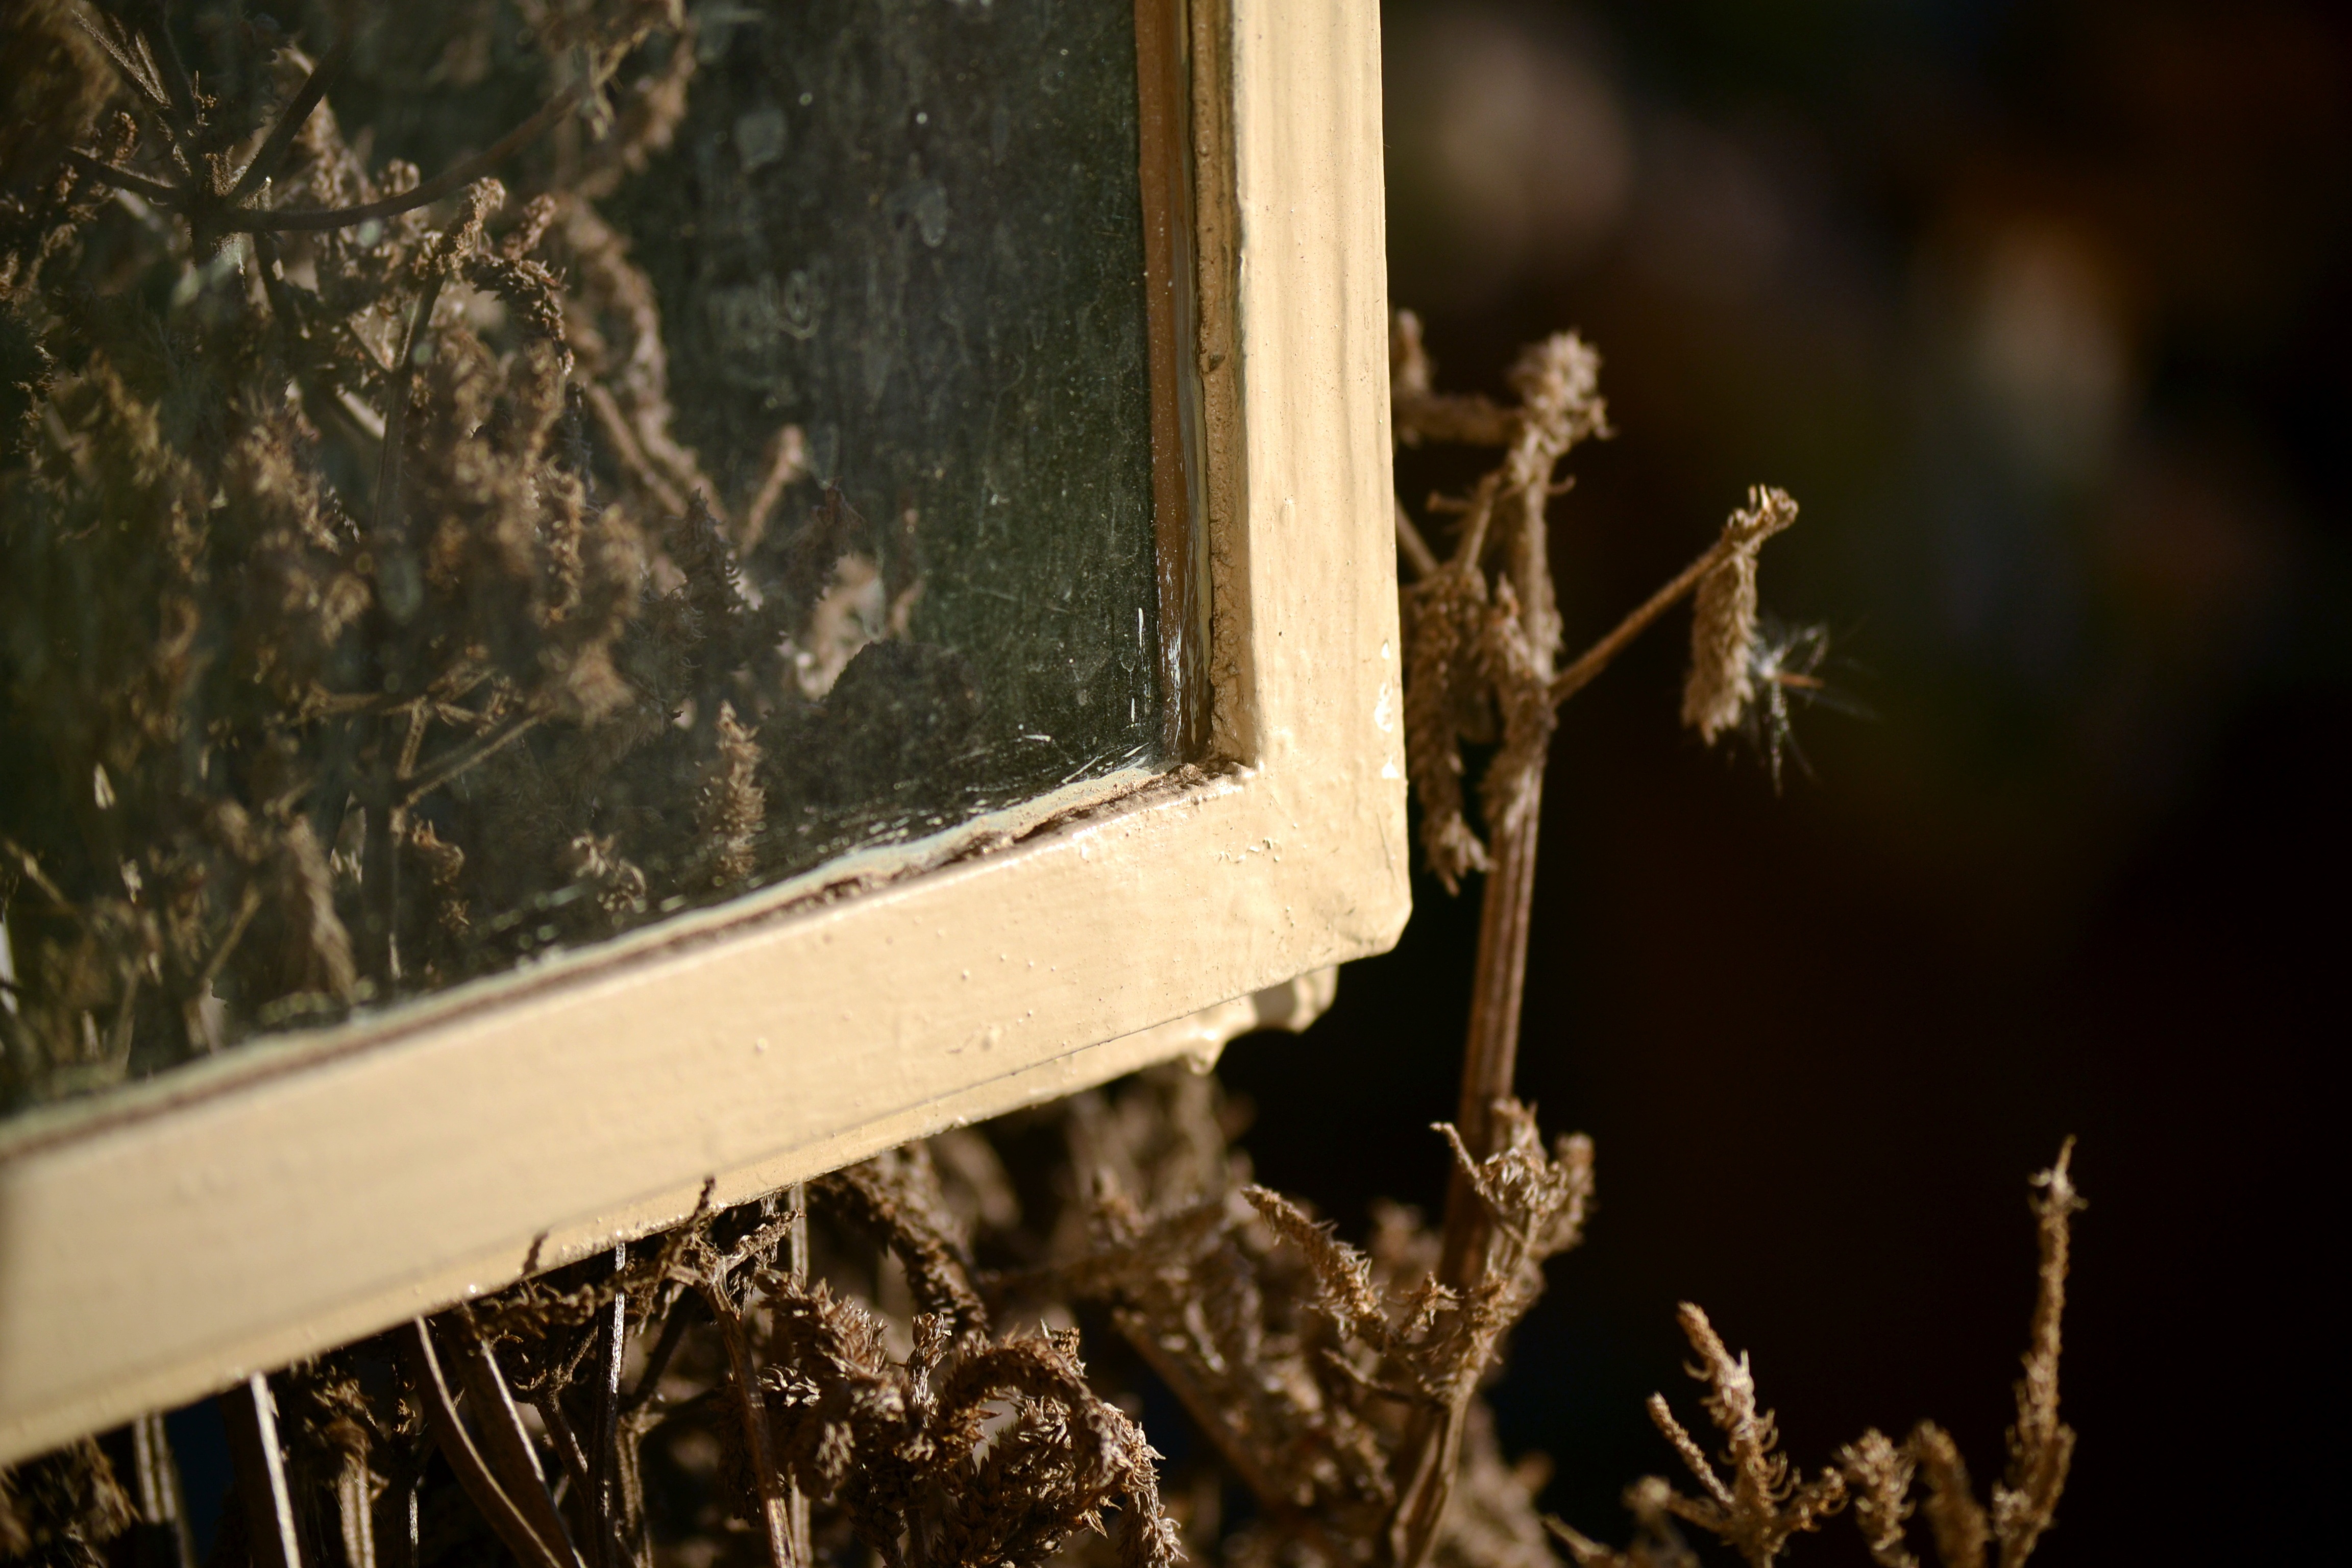
light, leaf, window, glass, autumn, darkness, lighting, see through